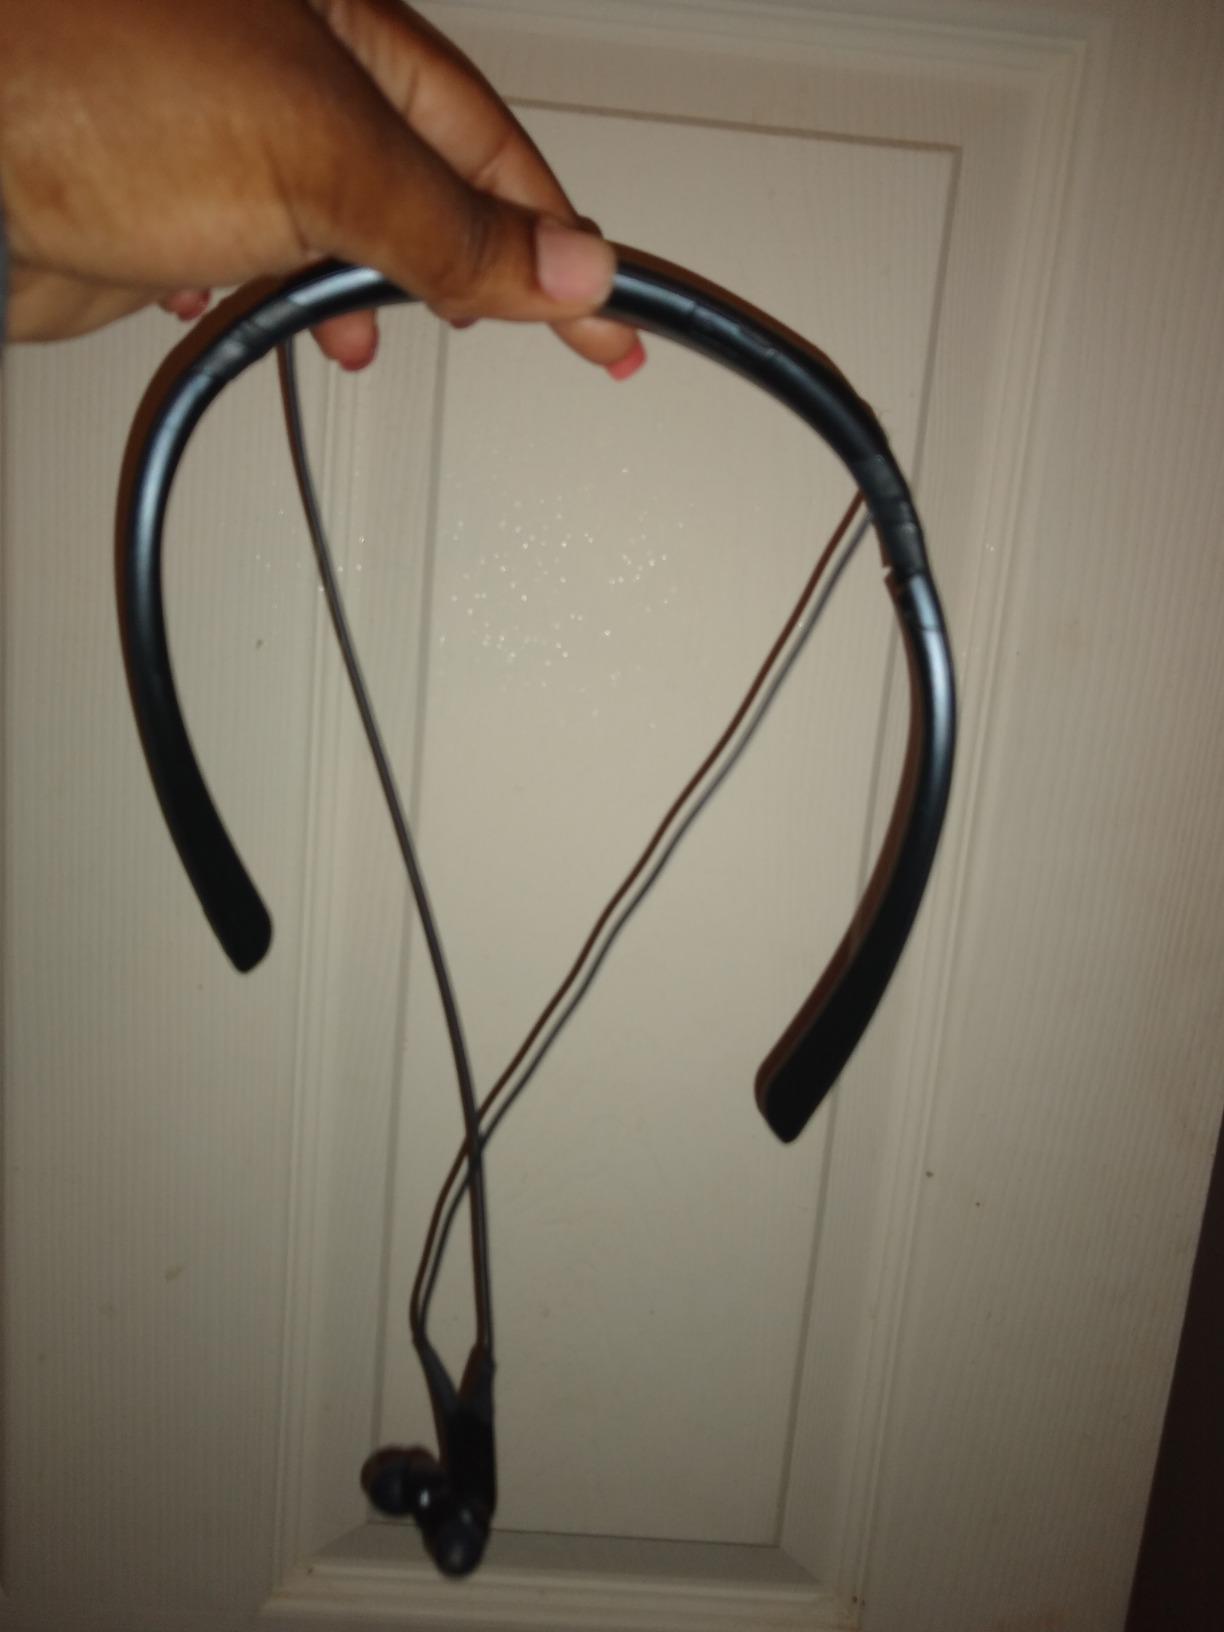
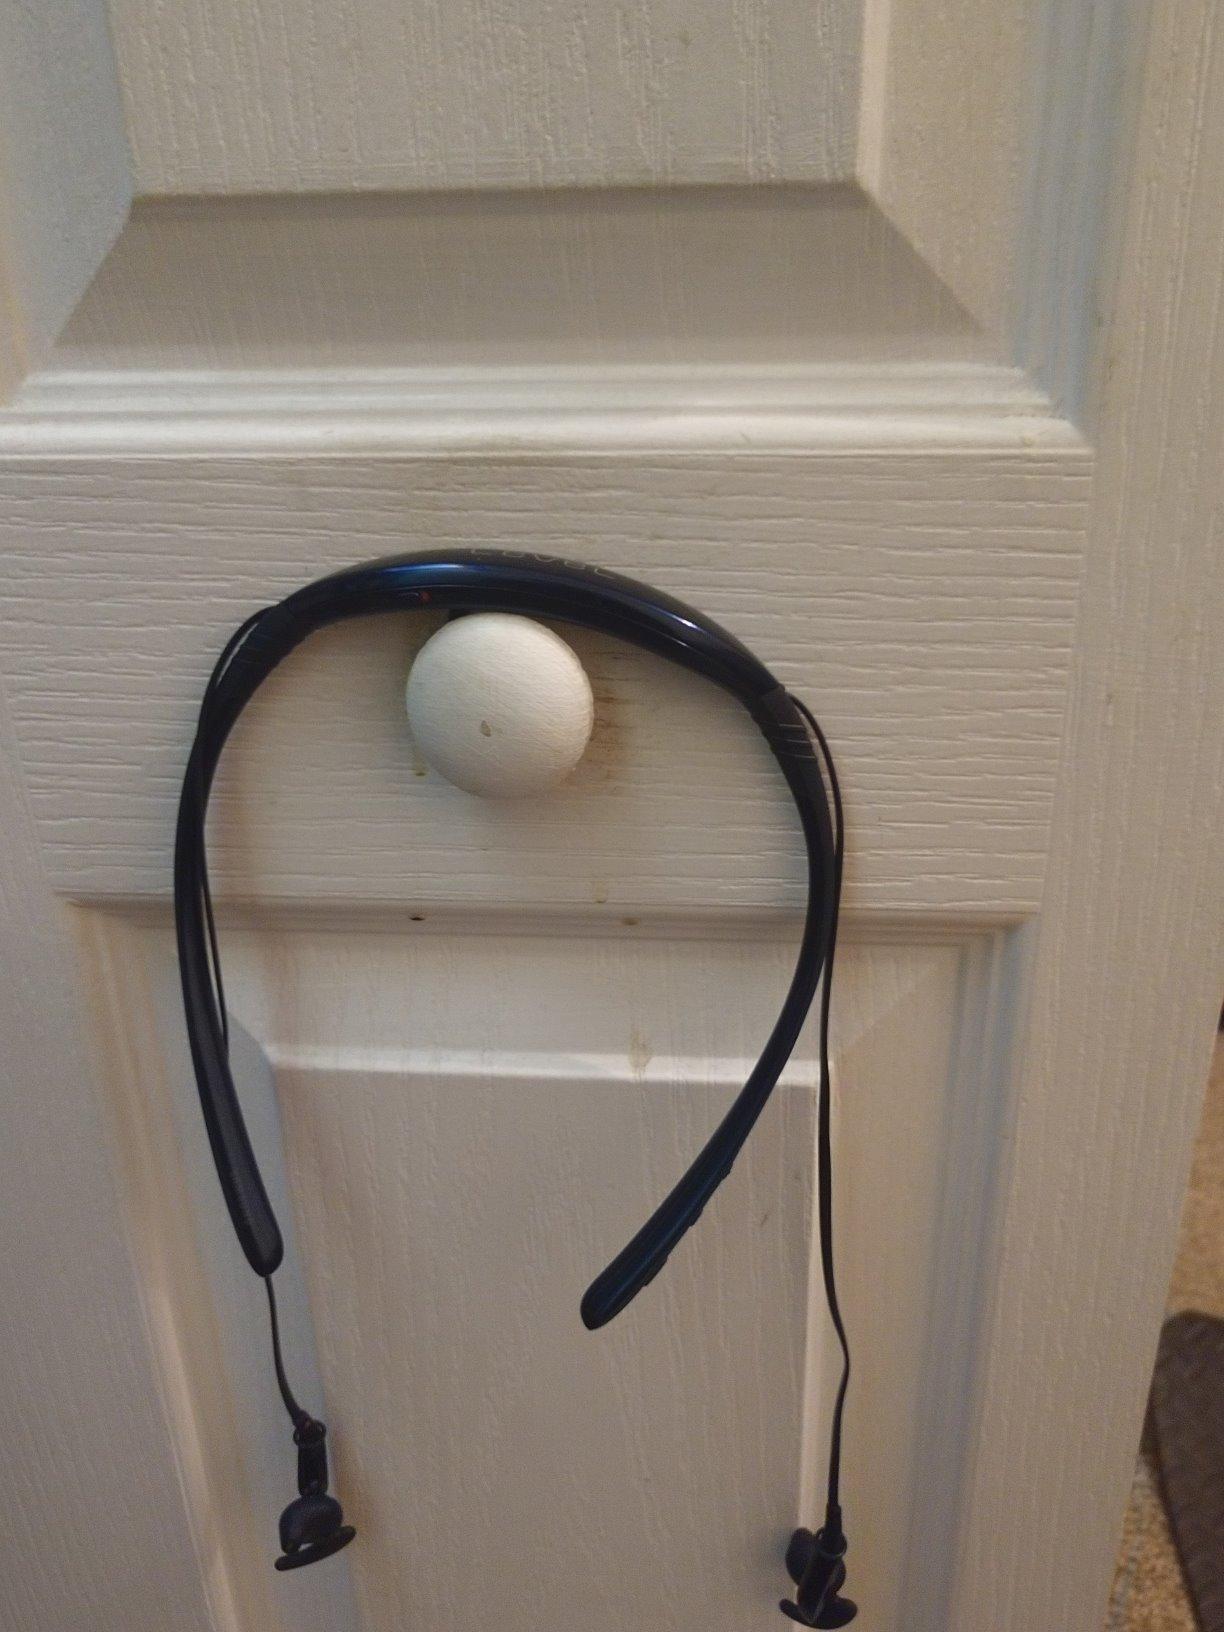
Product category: headphones
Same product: no